Paul S. Walsh

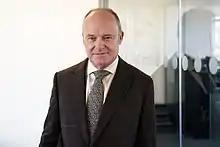

Paul Steven Walsh (born 15 May 1955) is an English businessman who is the executive chairman of the McLaren Group. He was the chief executive of Diageo, the world's largest whisky company, for twelve years between 2000 and 2013.